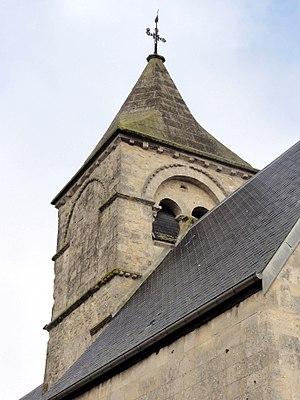
Chapelle Saint-Christophe-et-Saint-Jacques d'Auvillers - voir titre.
La chapelle Saint-Christophe-et-Saint-Jacques d'Auvillers est une ancienne église catholique paroissiale, située au hameau d'Auvillers de la commune de Neuilly-sous-Clermont, dans l'Oise, en France. Elle fut dégradée au rang de chapelle lors de la suppression de la commune d'Auvillers, en 1825, et est aujourd'hui rattachée à la paroisse Saint-Martin du Liancourtois. Une messe annuelle y est célébrée à l'occasion de la fête patronale de Saint-Christophe, au début du mois de septembre. Le reste du temps, l'église est utilisée pour des célébrations particulières, notamment des mariages. C'est l'un des rares édifices qui conserve encore le plan très simple de la plupart des églises romanes du Beauvaisis, soit une nef unique non voûtée ; un clocher dont la base constitue en même temps la première travée du chœur liturgique ; et une deuxième travée de chœur, qui se termine en l'occurrence par un chevet plat. La nef, réaménagée au XIXᵉ siècle, et le clocher, remontent à la fin XIᵉ ou au début du XIIᵉ siècle. La deuxième travée de chœur a été reconstruite dans le style gothique primitif pendant la seconde moitié du XIIᵉ siècle.